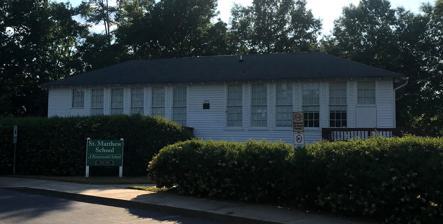
Building: St. Matthews School (North Carolina)
Country: United States of America
Year built: 1922
Historic school building in North Carolina, United States United States historic place St. Matthews School U.S. National Register of Historic Places Show map of North Carolina Show map of the United States Location US 401, 0.5 miles (0.80 km) northeast of NC 2213, near Raleigh, North Carolina Coordinates 35°51′37″N 78°33′41″W / 35.86028°N 78.56139°W / 35.86028; -78.56139 Area 2 acres (0.81 ha) Built 1922 ( 1922 ) MPS Wake County MPS NRHP reference No. 01000416 Added to NRHP April 25, 2001 St. Matthews School , also known as St. Matthew School, is a historic Rosenwald School building located near Raleigh , Wake County, North Carolina . It was built in 1922, and is a one-story, frame building with a hipped roof and sheathed in weatherboard. It sits on a concrete block foundation. The school closed in 1949. St. Matthews Baptist Church owns the school and uses the building as a meeting hall. It was listed on the National Register of Historic Places in 2001. References